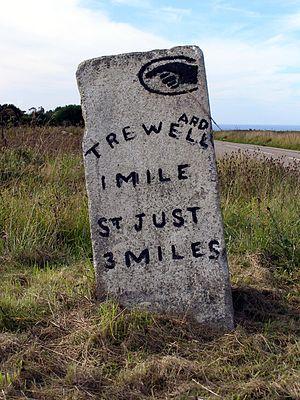
Une borne routière est un élément signalétique placé régulièrement en bordure de route et destiné à identifier la route concernée et à y indiquer les distances, le plus souvent vers les localités voisines.